Gleaning

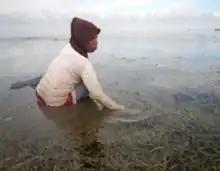
Gleaning in a seagrass meadow

Woolgathering is a practice similar to gleaning, but for wool. The practice was of collecting bits of wool that had gotten caught on bushes and fences or fallen on the ground as sheep passed by. The meandering perambulations of a woolgatherer give rise to the idiomatic sense of the word as meaning aimless wandering of the mind.